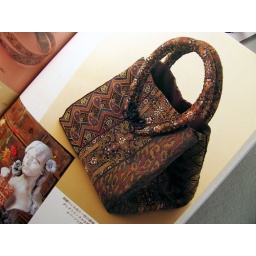
Photo of a bag in a Japanese craft book that shows how to make bags from ribbon.